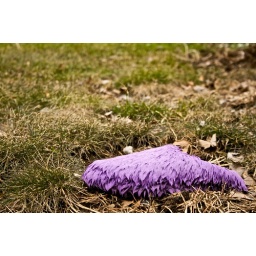
we found this random slipper in a flower bed in Mission Hill